Riezky Aprilia

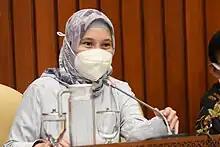
Riezky drawing attention to the problem of inadequate waste management in 2021

Riezky said that Saeful Bahri had urged her to step down from consideration for the 2019–2024 DPR RI. When she was called as a witness for defendant Saeful on 2 April 2020, in the Corruption Court in Central Jakarta, she acknowledged this. According to the prosecutor, the funds were provided so that Wahyu Setiawan may petition the KPU to grant Riezky's request for an inter-time change (PAW) to Harun Masiku. With 44,402 votes, Riezky was qualified to hold office and be a part of the DPR RI.